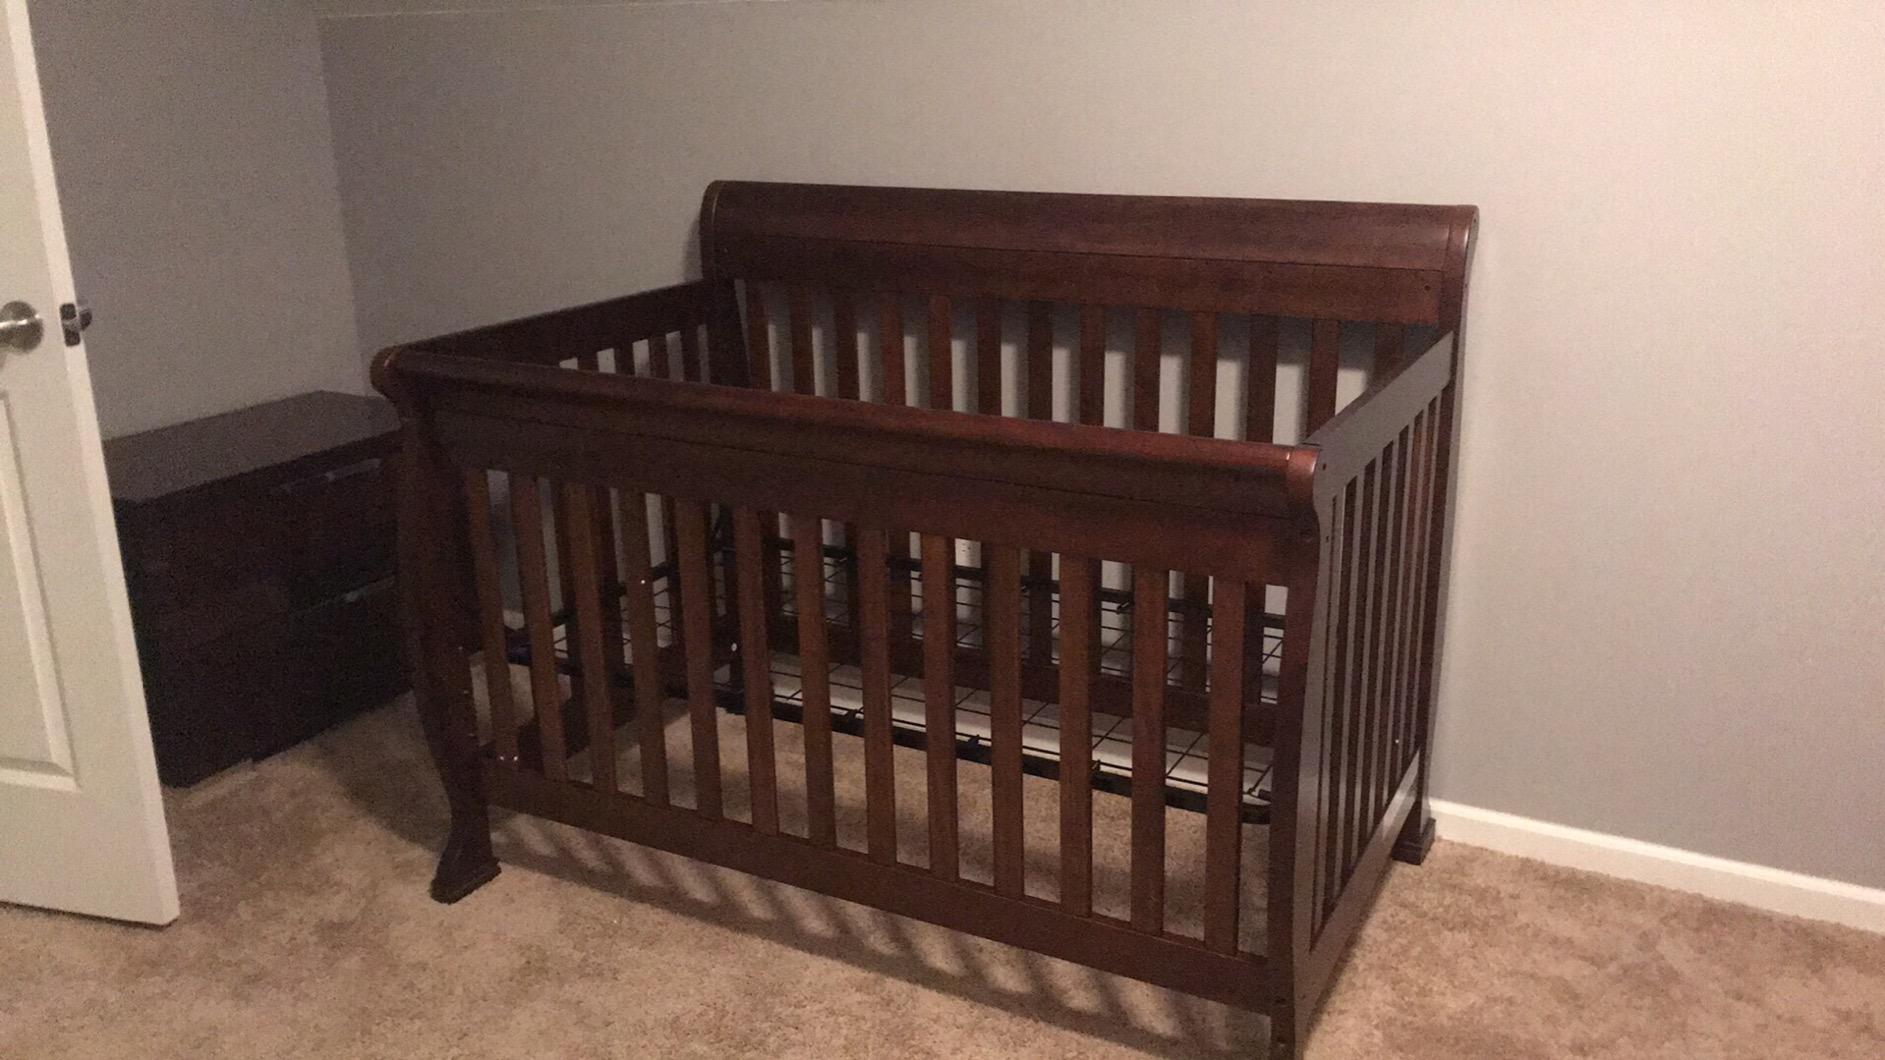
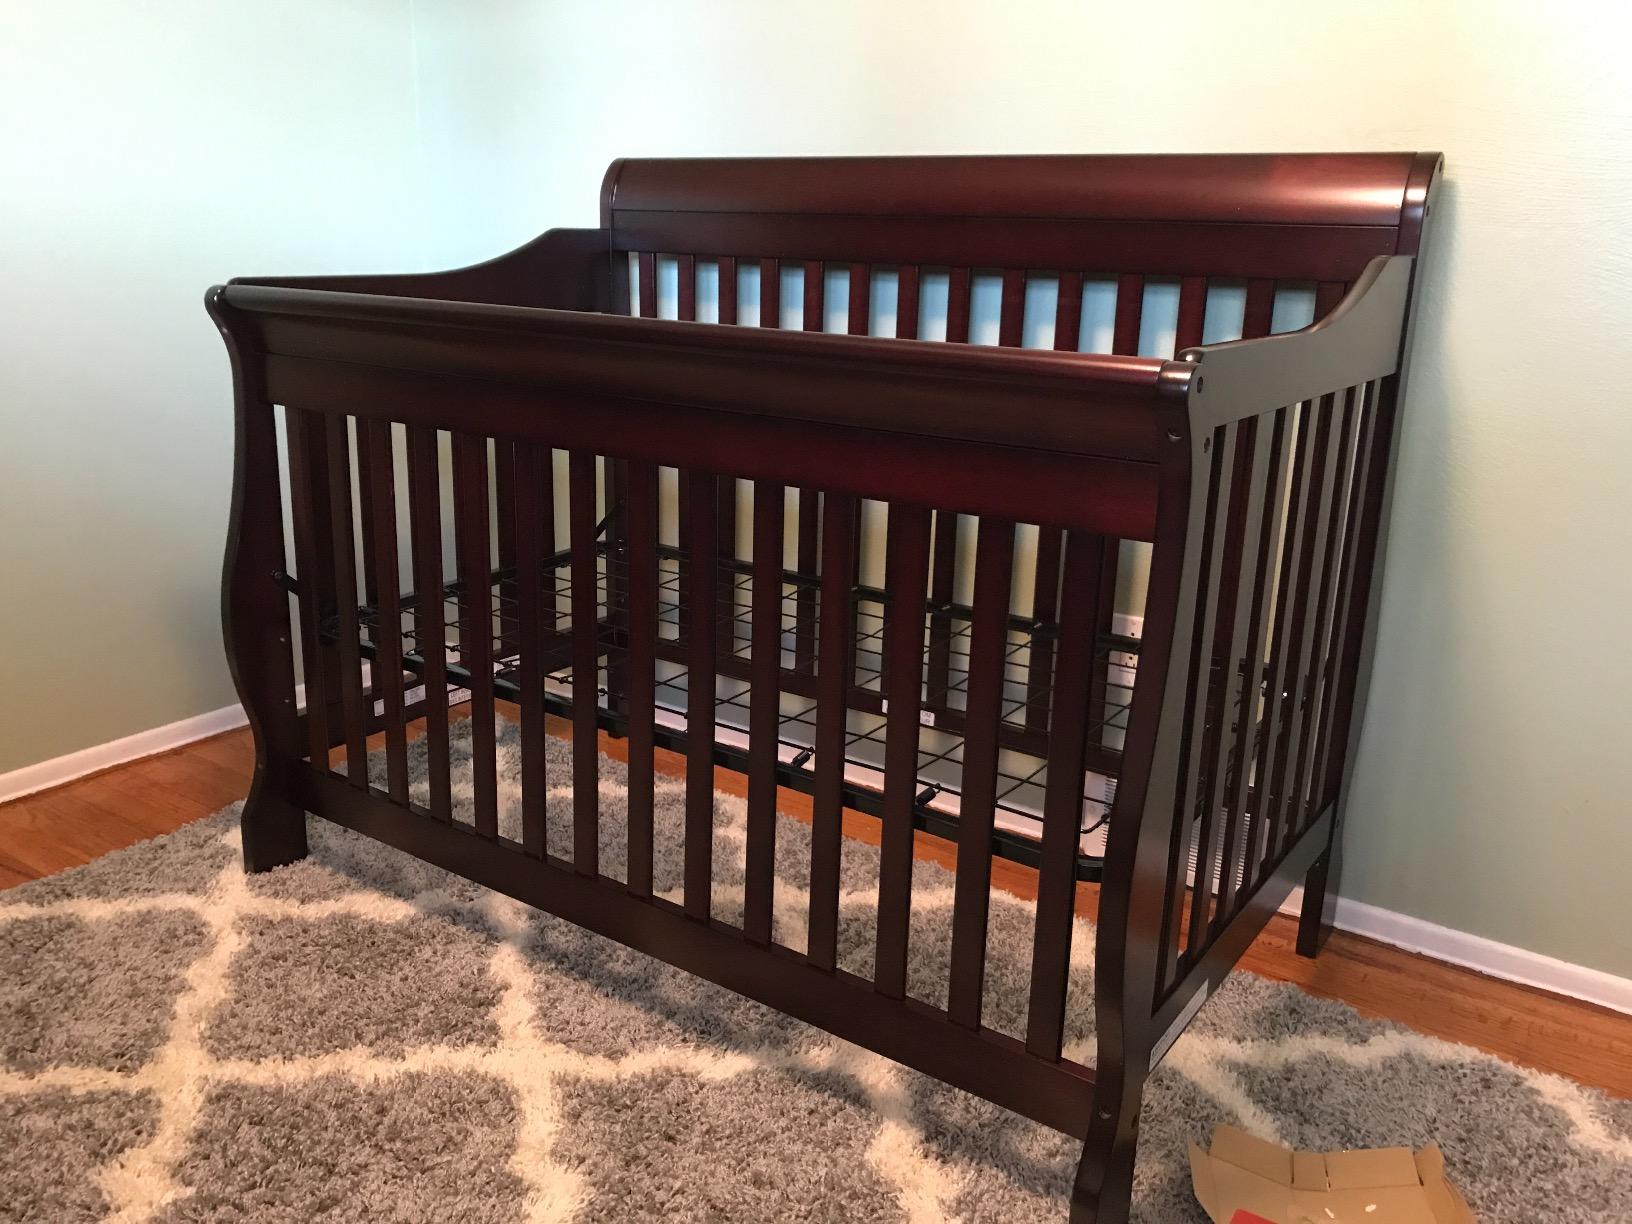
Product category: products_crib
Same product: no